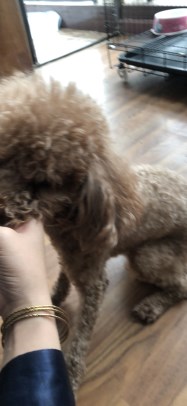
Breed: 7449-n000128-teddy